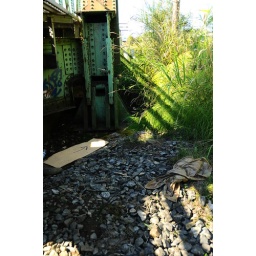
Across the river and under the bridge